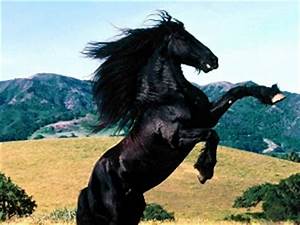
Label: cavallo